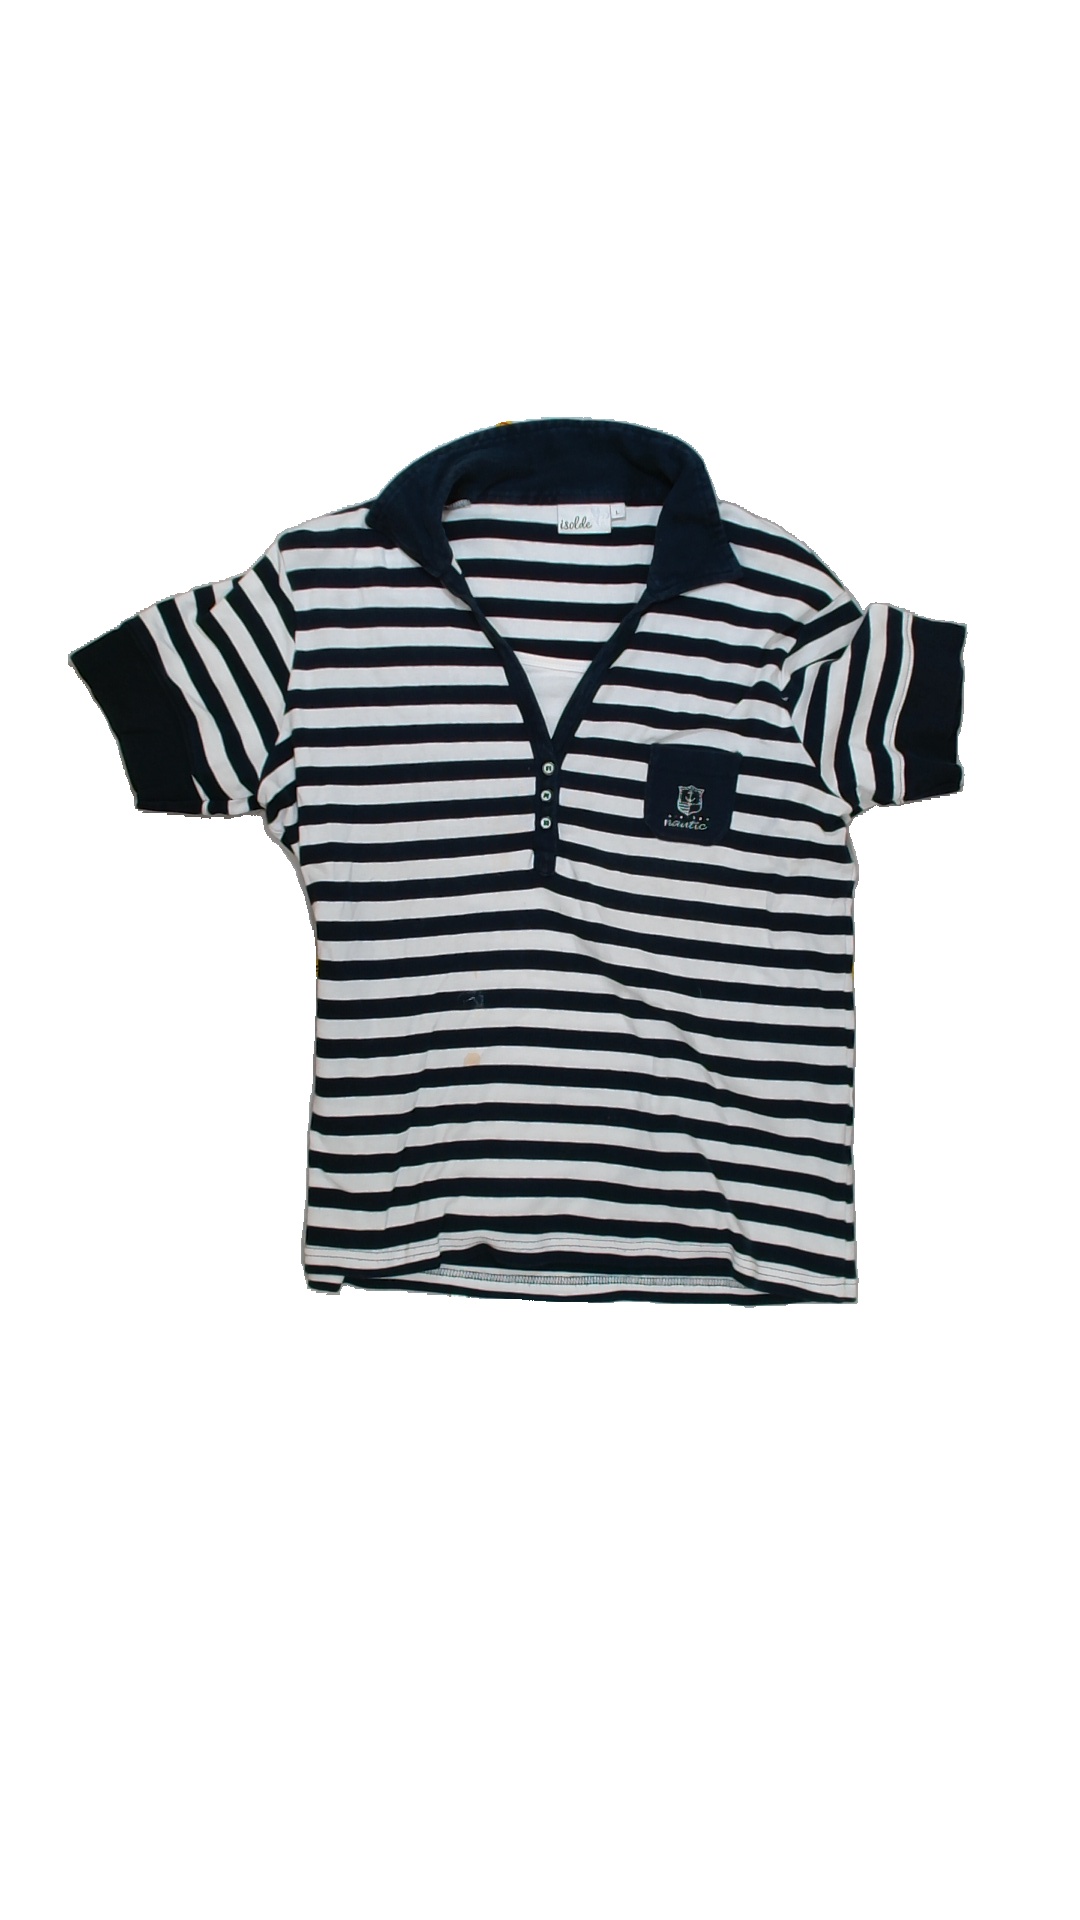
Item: T-shirt (Ladies)
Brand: Isolde
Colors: White, Blue
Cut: Collar
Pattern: Striped
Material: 100% Cotton
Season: All
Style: No trend
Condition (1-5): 2
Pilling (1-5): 5
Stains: Yes
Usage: Recycle
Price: <50